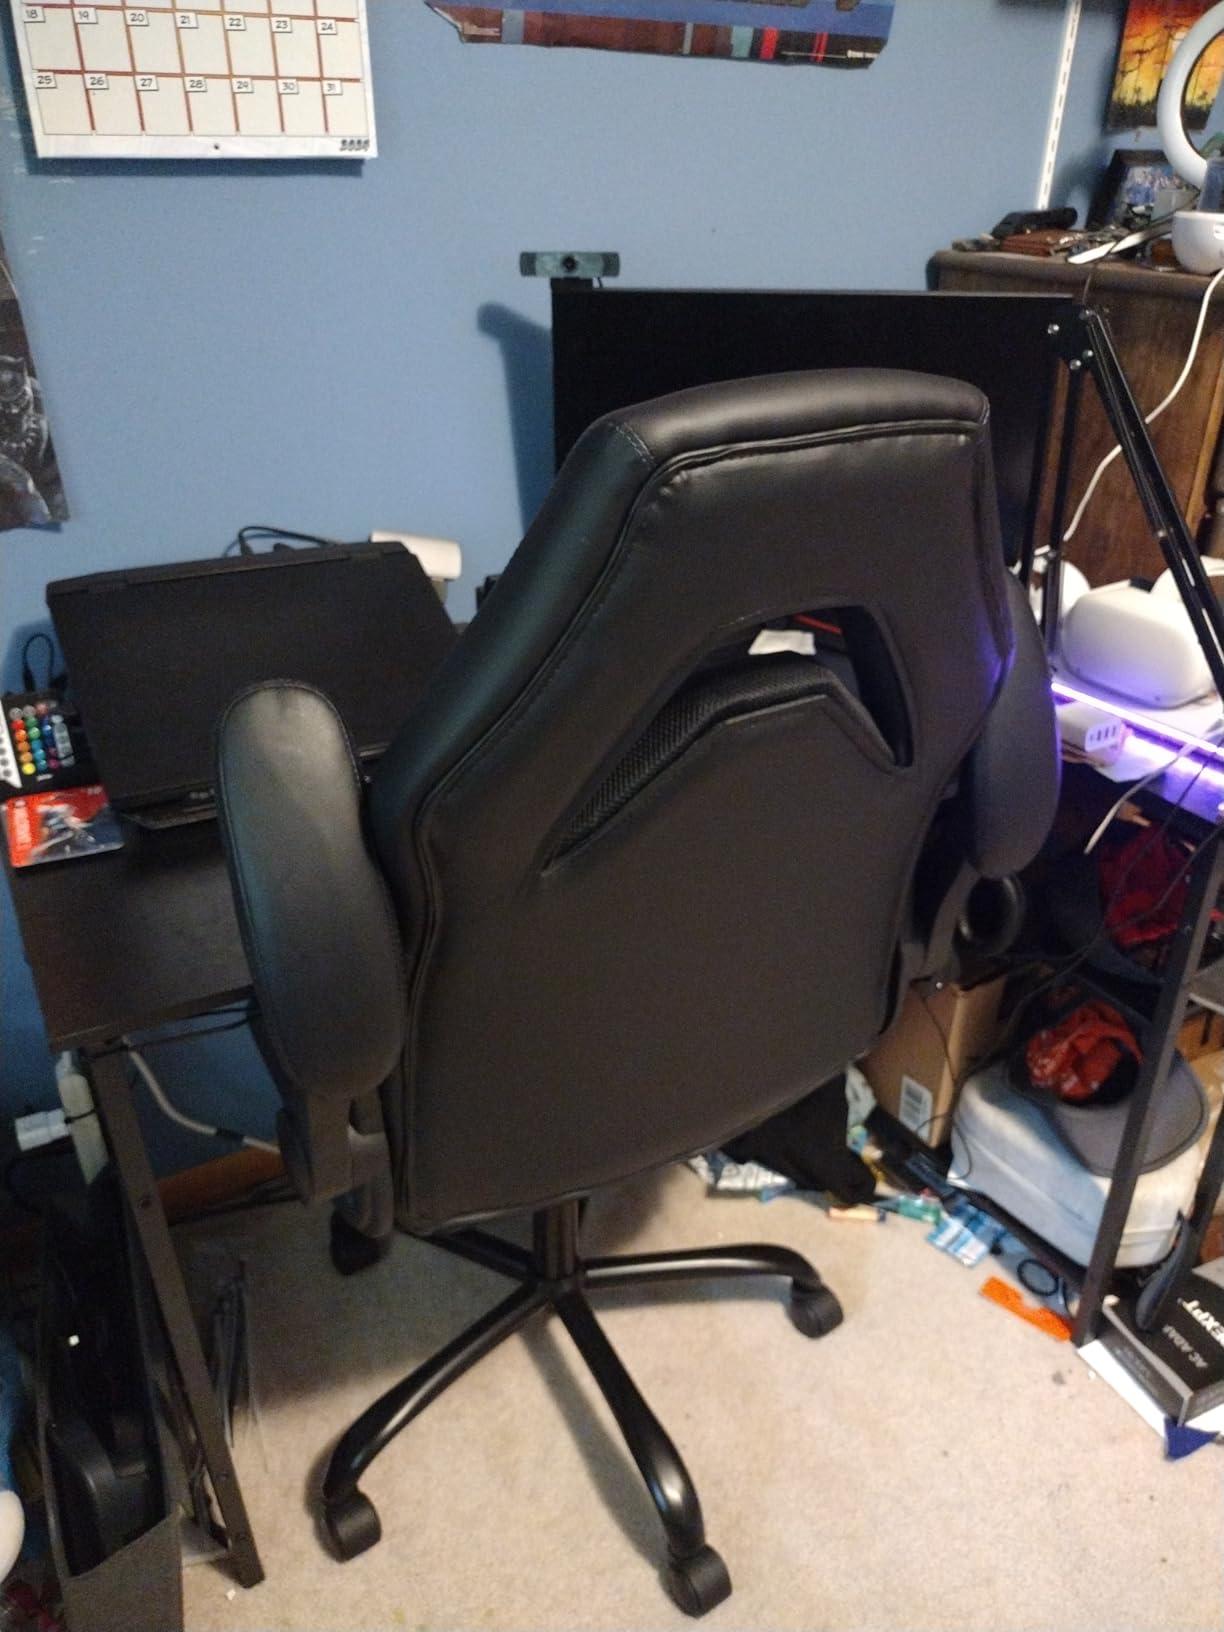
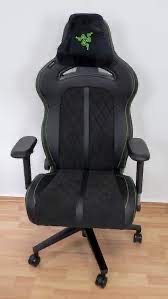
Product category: items_chair
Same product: no